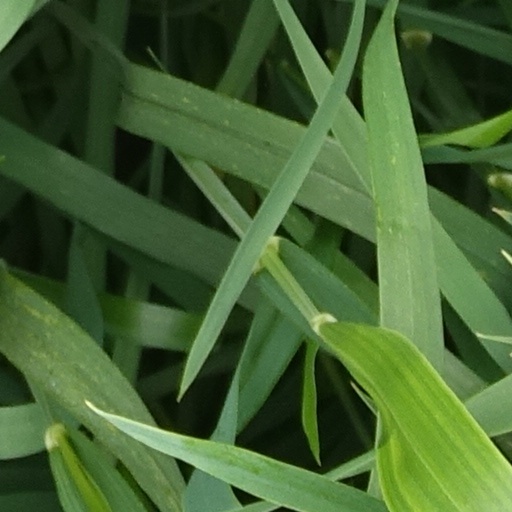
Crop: wheat